Confederate Memorial (Arlington National Cemetery)

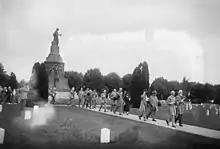
Conclusion of the Confederate Memorial Day exercises in 1922. Note the much different landscaping around the memorial compared to photos from the 2000s, the still-extant sidewalks, and the far fewer graves.

Burials in the Confederate section continued after the Confederate Memorial was completed. The first of these was Thomas Findley, who was buried on June 11, 1914, just days after the dedication ceremony. His interment, however, proved controversial because the War Department gave him full military honors. This created widespread anger nationally among GAR members because Findley was not honorably discharged from the armed forces of the United States, as required by law.